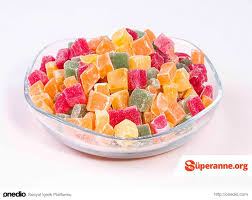
Yemek: lokum